Immacolata al Tiburtino

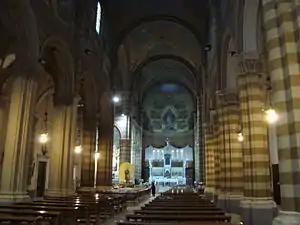
Interior of the church

Pope Paul VI established it as titular church on 30 April 1969.